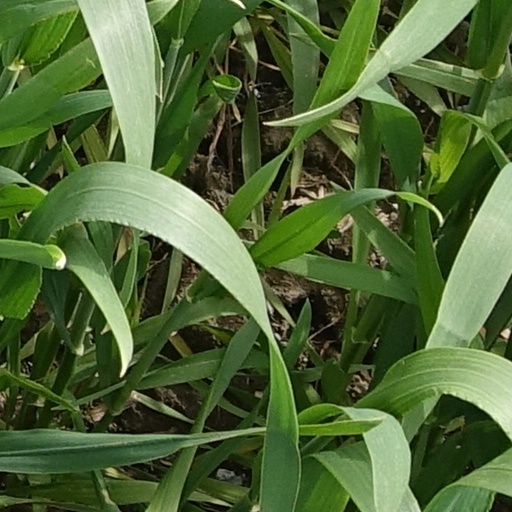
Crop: wheat